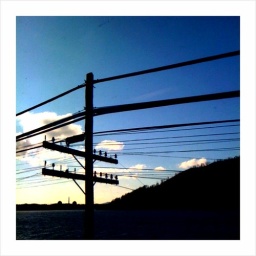
i just took this from the train -- that's indian point nuclear power plant in the background. yeeeeeah.